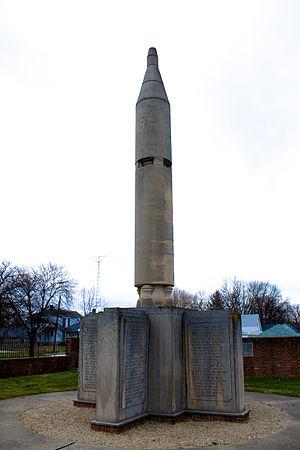
La ville de Mitchell est située dans le comté de Lawrence, situé dans l'Indiana, aux États-Unis.